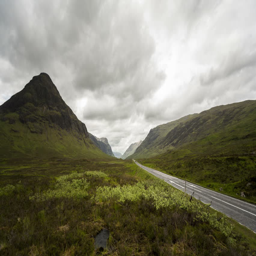
4k time lapse of dramatic sky with traffic on remote road driving through valley